Mission Aloft

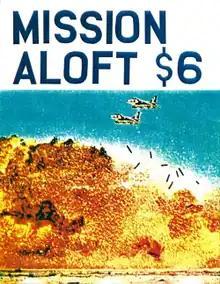
Full-color cover of 2nd edition, 1977

For combat resolution, players can opt to use the simple Combat Resolution Table (CRT), which simply uses a six-sided die to determine effect, with 1–3 meaning "target destroyed" or 4–6 for "no effect". Players can also choose the more complex CRT that uses a graded system of damage leading to destruction.